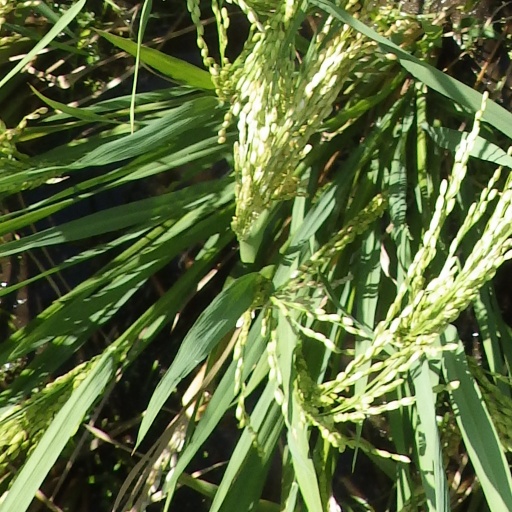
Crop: rice